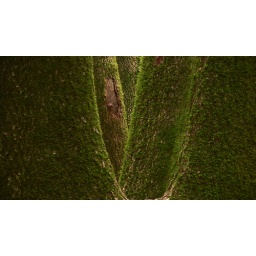
Bay tree trunks in green moss